Henry Rupert Wilhoit Jr.

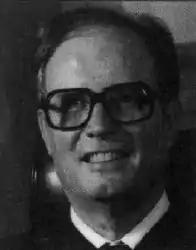

Henry Rupert Wilhoit Jr. (February 11, 1935 – September 12, 2022) was a United States district judge of the United States District Court for the Eastern District of Kentucky.